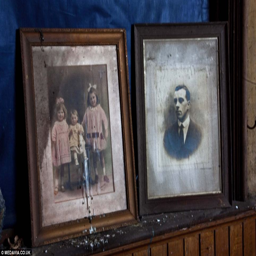
framed family portraits left behind .